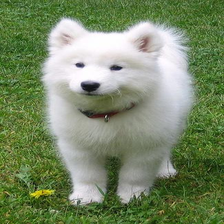
Species: dog
Breed: samoyed